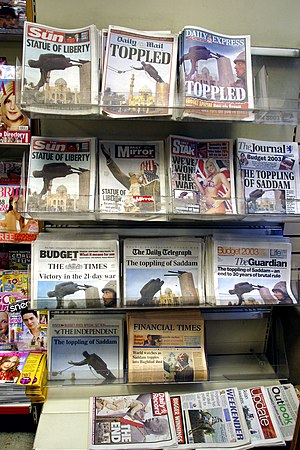
Nyhedsmedie
Aviser er et traditionelt nyhedsmedium
Et nyhedsmedie er en publikation med henblik på udgivelse af journalistiske værker. Et nyhedsmedie kan derfor være trykt i en avis, vist på tv, sendt i radioen eller uploaded på internettet.